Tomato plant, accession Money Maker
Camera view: bottom (45 deg); turntable rotation: 30 degrees
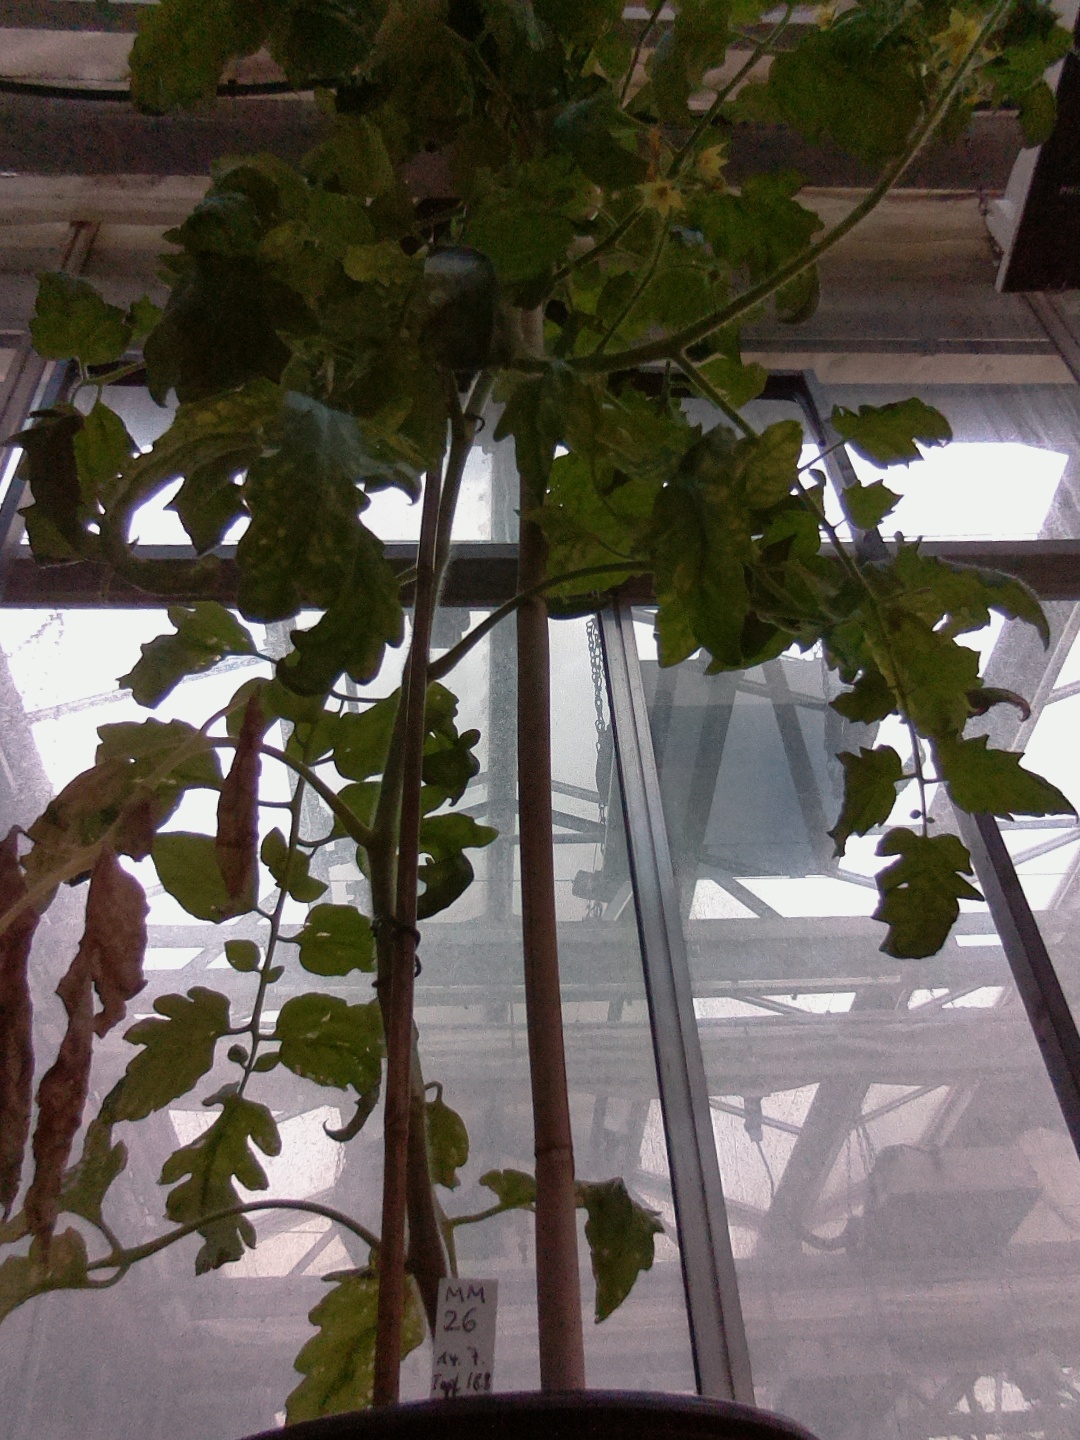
BBCH growth stage 74: 40%-50% of final fruit size